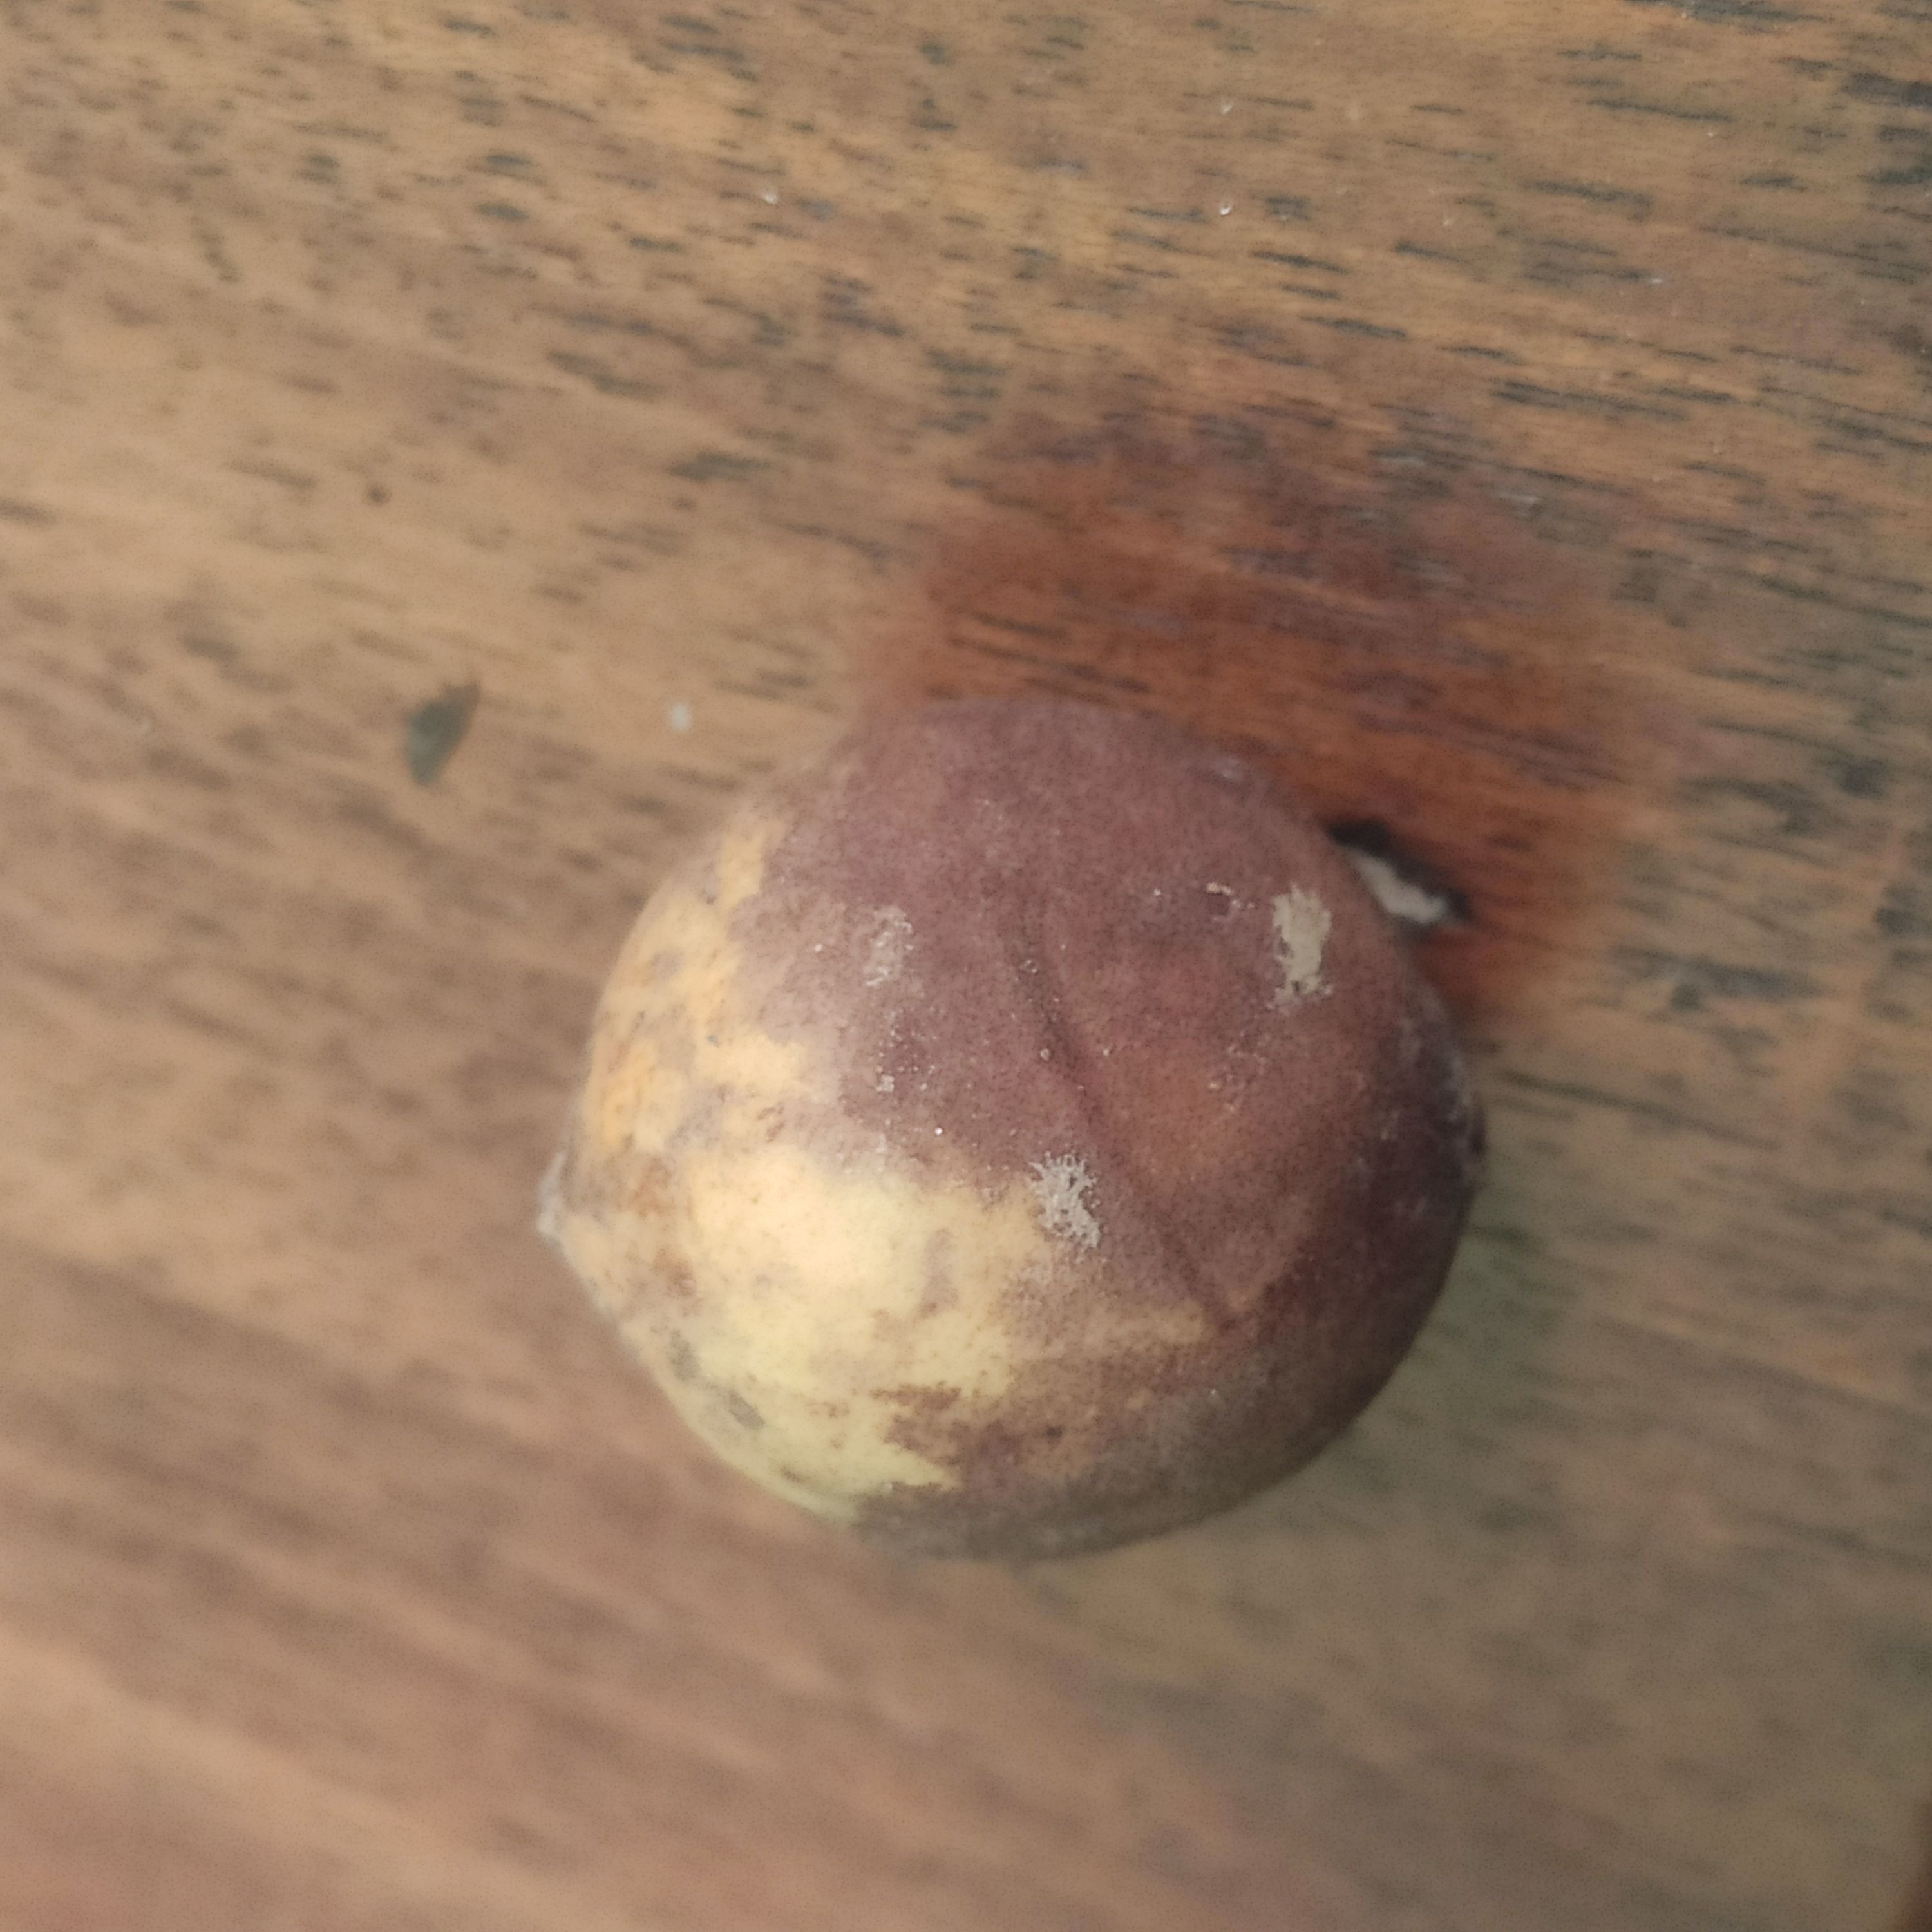
Fruit: burmese-grape
Grade: 2nd-grade